Pyu city-states

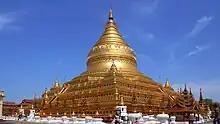
Shwezigon Pagoda (built in the 11th century) at Pagan, based on earlier Pyu design

From the 4th century onward, the Pyu built many Buddhist stupas and other religious buildings. The styles, ground plans, even the brick size and construction techniques of these buildings point to the Andhra region, particularly Amaravati and Nagarjunakonda in present-day southeastern India. Some evidence of Ceylonese contact is seen by the presence of Anuradhapura style "moonstones" discovered at Beikthano and Halin. By perhaps the 7th century, tall cylindrical stupas such as the Bawbawgyi, Payagyi and Payama had emerged at Sri Ksetra.